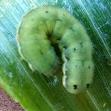
Crop: Onion
Condition: caterpillar-p